List of Friends and Joey characters

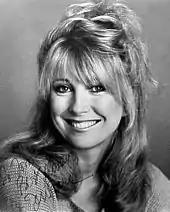
Teri Garr played Phoebe's birth mother, Phoebe Abbott, in three episodes of seasons 3 and 4.

Phoebe Abbott (Teri Garr): Phoebe's birth mother. Phoebe tracks her down in "The One at the Beach", believing her to be a friend of Lily's. She reveals her parentage at the end of the episode and makes amends with Phoebe in "The One with the Jellyfish". Later, when Phoebe wants to be a surrogate mother for Frank and Alice's child, she lends Phoebe her puppy to demonstrate how difficult it is to give up children after carrying them.